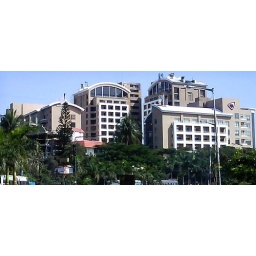
Office building near Ulsoor Lake in Bangalore, houses EDS MphasiS and PwC